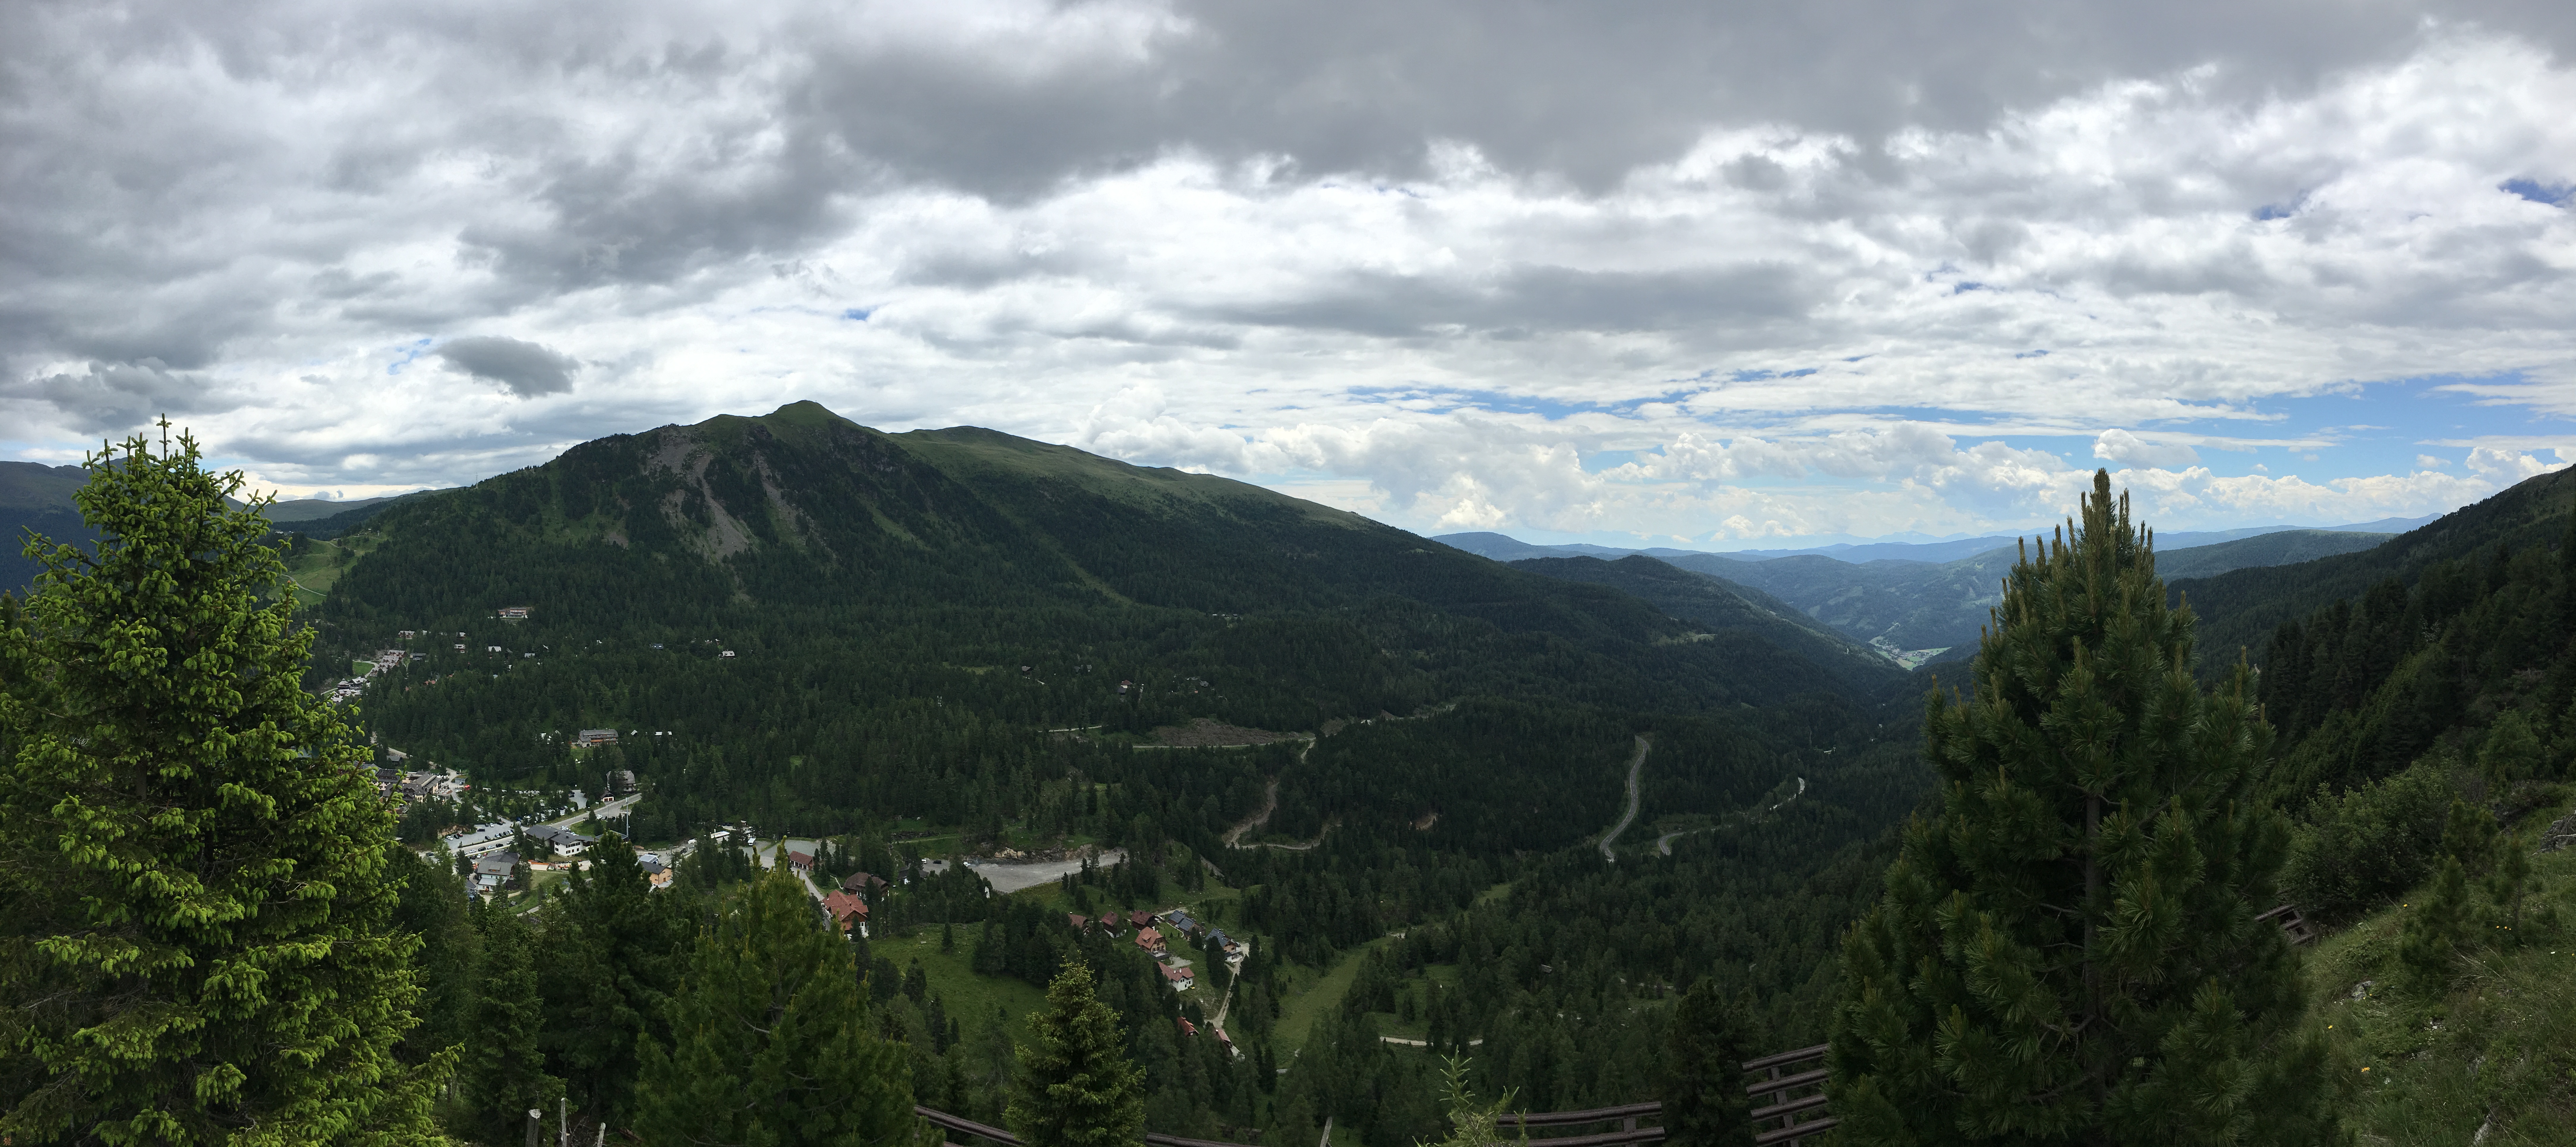
mountain, landscape, clouds, mountainous landforms, sky, cloud, nature, highland, wilderness, mountain range, mount scenery, tree, ridge, hill station, valley, alps, hill, national park, biome, meteorological phenomenon, panorama, mountain pass, forest, plateau, escarpment, massif, elevation, spruce fir forest, fell, temperate coniferous forest